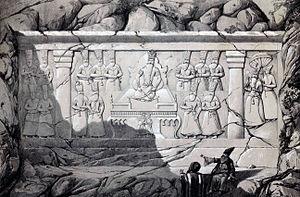
Bas-relief représentant Feth-Ali-Châh et les Châh Zadèhs ses fils, à Tchechmèh-i-Ali, près Téhéra